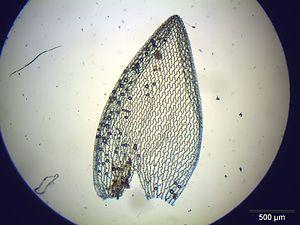
La sphaigne de Magellan est une mousse des tourbières du genre sphaigne, caractérisée par sa couleur rougeâtre et ses grandes feuilles.